Union of Bulgaria and Romania

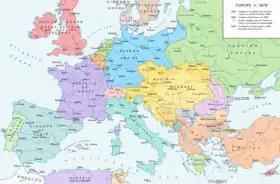
Political situation of Europe in the late 19th century, including Russia, Romania and Bulgaria

The regents hoped a union between Bulgaria and Romania would solve the crisis and be the first step towards a strongly anti-Russian wider Balkan confederation. Due to the great presence nationalism had in the Balkans during this epoch, this view is regarded as questionable by some historians. The regents turned to the British diplomat in Bulgaria, Frank Lascelles, since the United Kingdom vehemently defended the country's anti-Russian policies. He recommended them to abandon the idea since Carol I, being king of an independent country, would not accept the vassal status the title of Prince of Bulgaria still had towards the Ottoman Empire until 1908, when Bulgaria gained its independence. Stambolov began a new series of negotiations in October 1886 for a Bulgarian–Romanian confederation, this time with a single government; these extended into May 1887. Meanwhile, Russian actions in the two countries continued. On 4 September, there was an unsuccessful assassination attempt against Brătianu. It is thought that Russia could have been involved, since it happened shortly after the political events in Bulgaria. This prompted an aggressive response from the Romanian population, which began attacking newspaper editorial offices considered "Russian agents". As for Bulgaria, in November 1886, Russia broke relations with it until 1896.